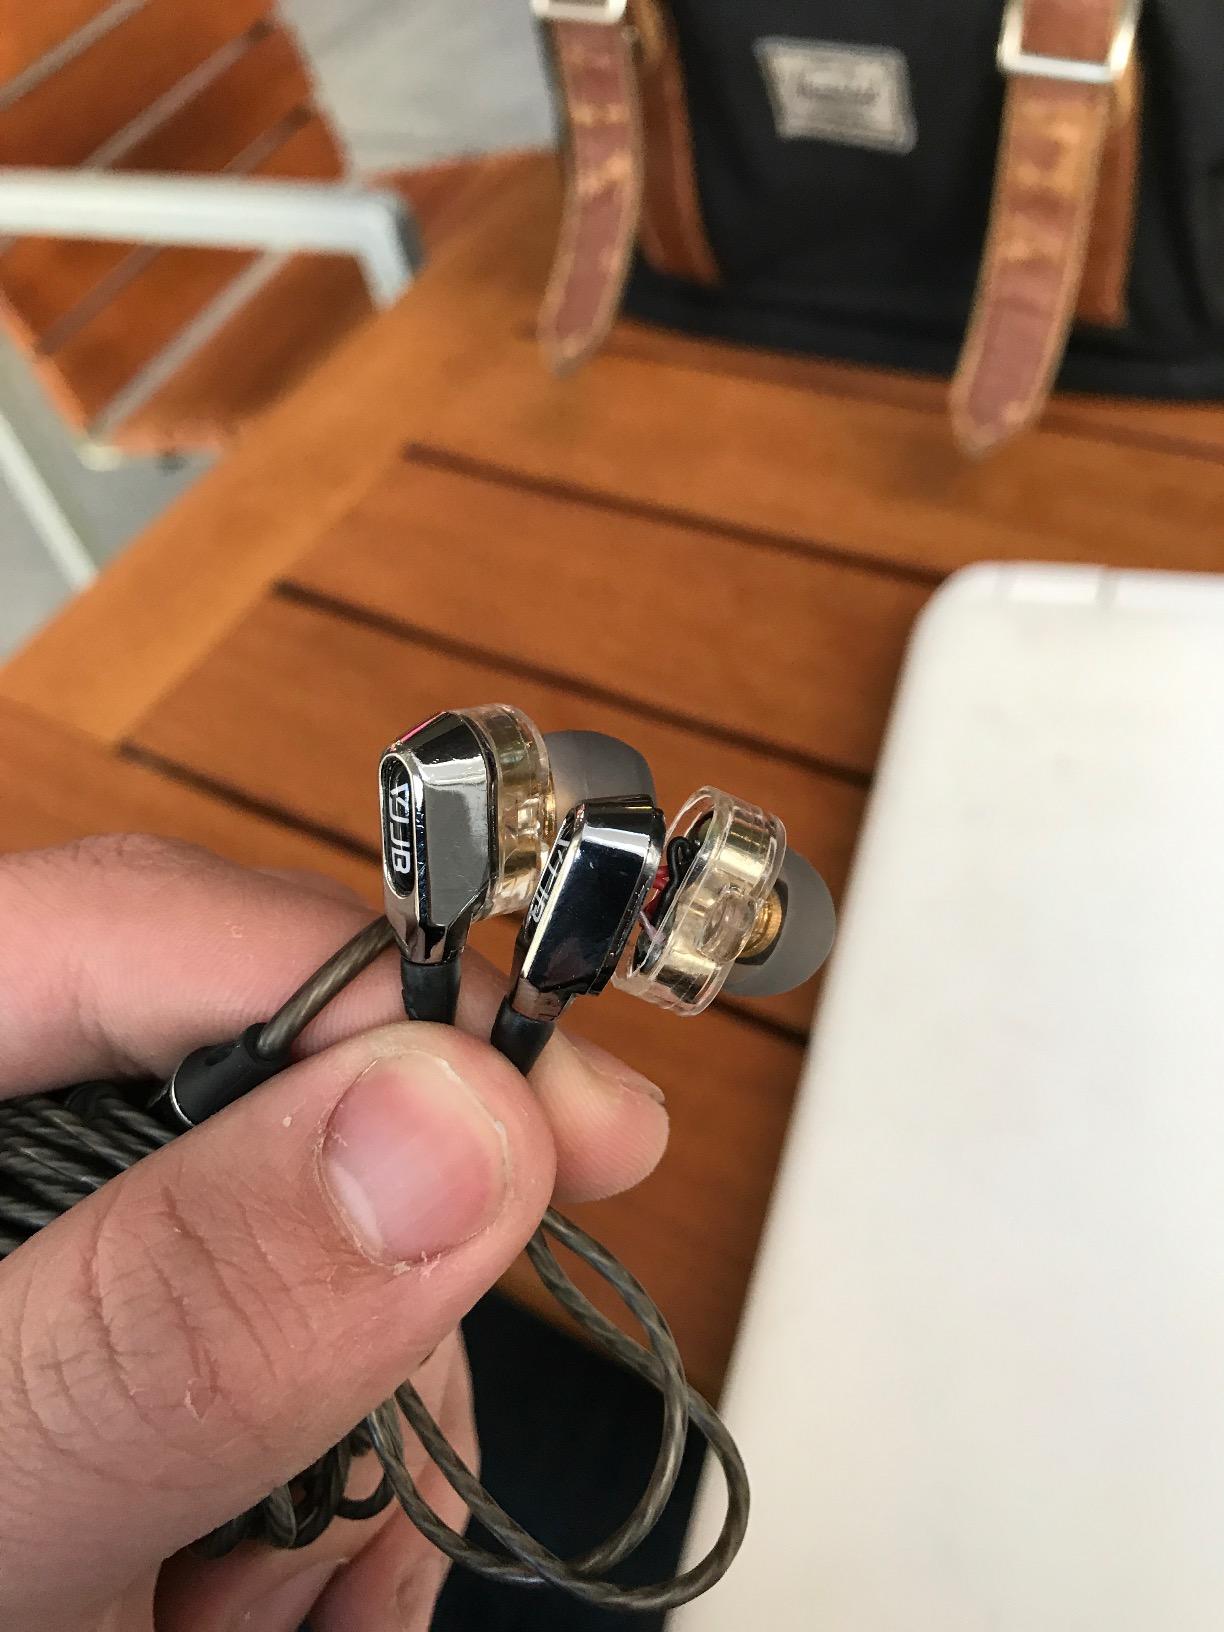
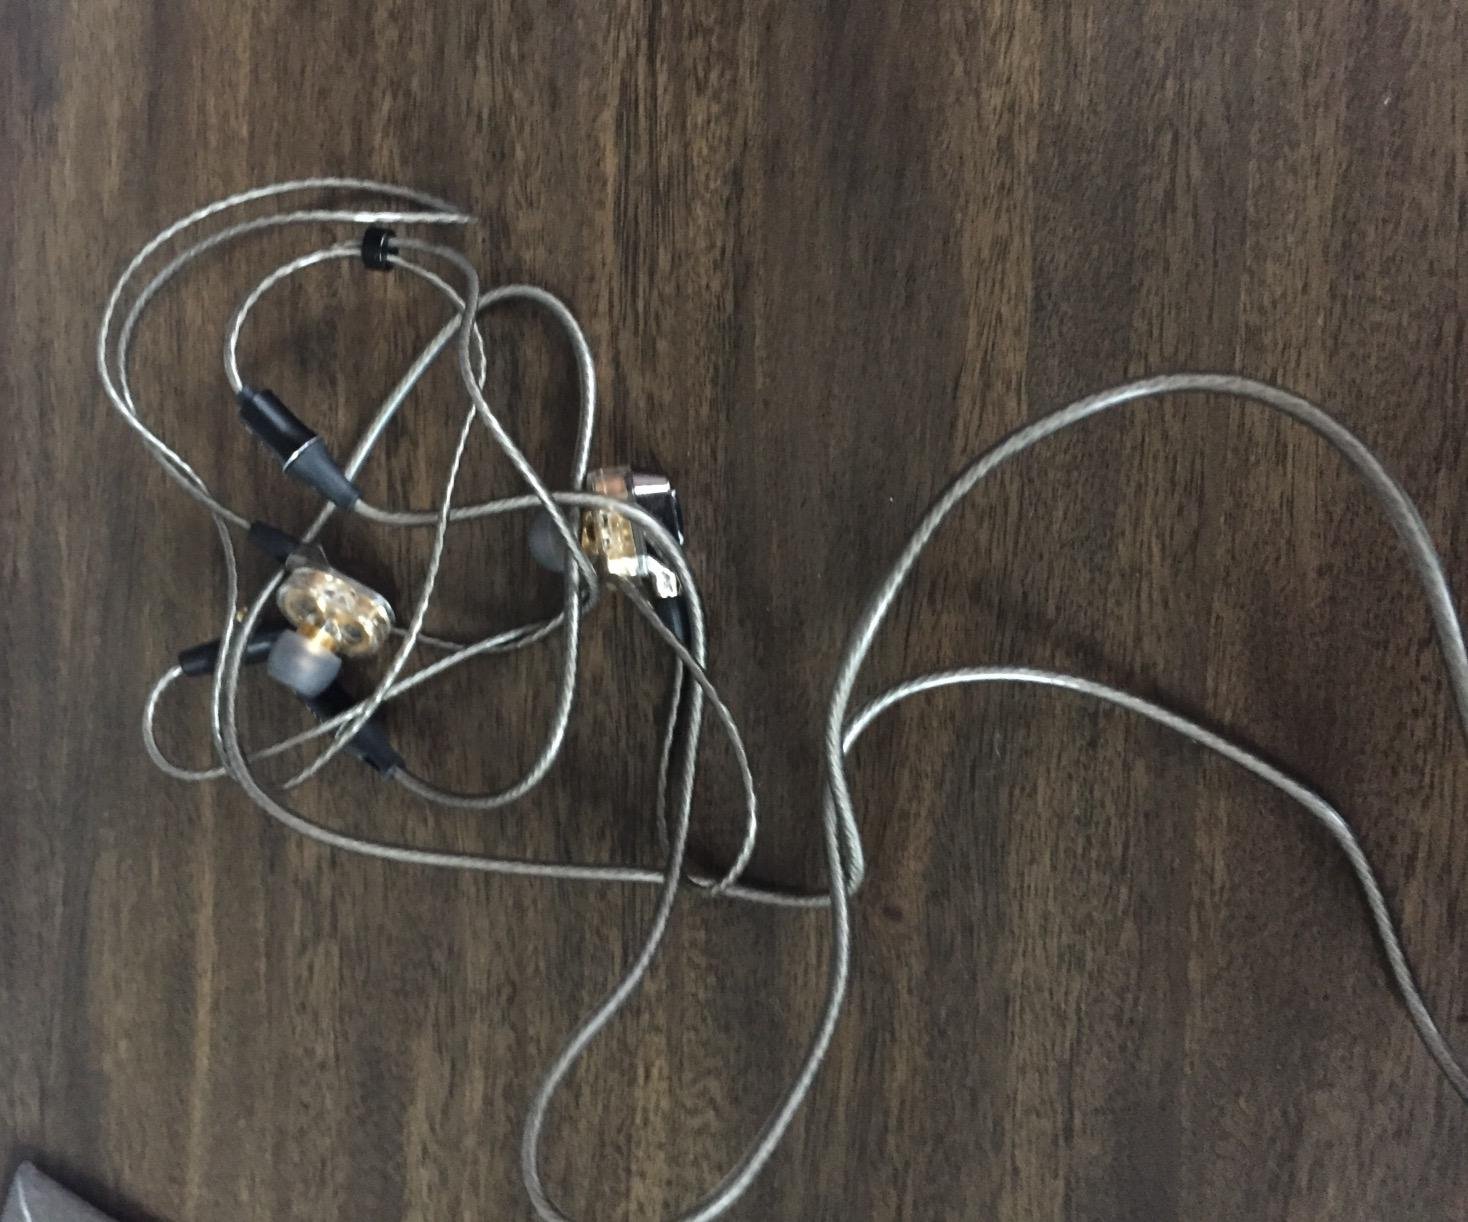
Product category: headphones
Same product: yes